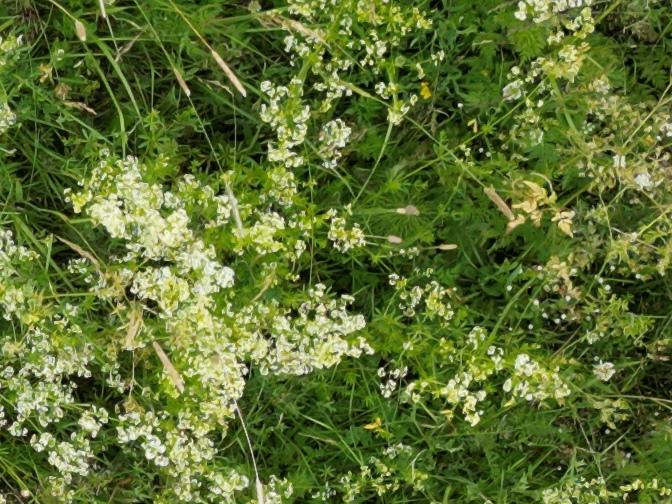
Flowers visible: yarrow flowers, yarrow flowers, yarrow flowers, yarrow flowers, yarrow flowers, yarrow flowers, yarrow flowers, yarrow flowers, yarrow flowers, yarrow flowers, yarrow flowers, yarrow flowers